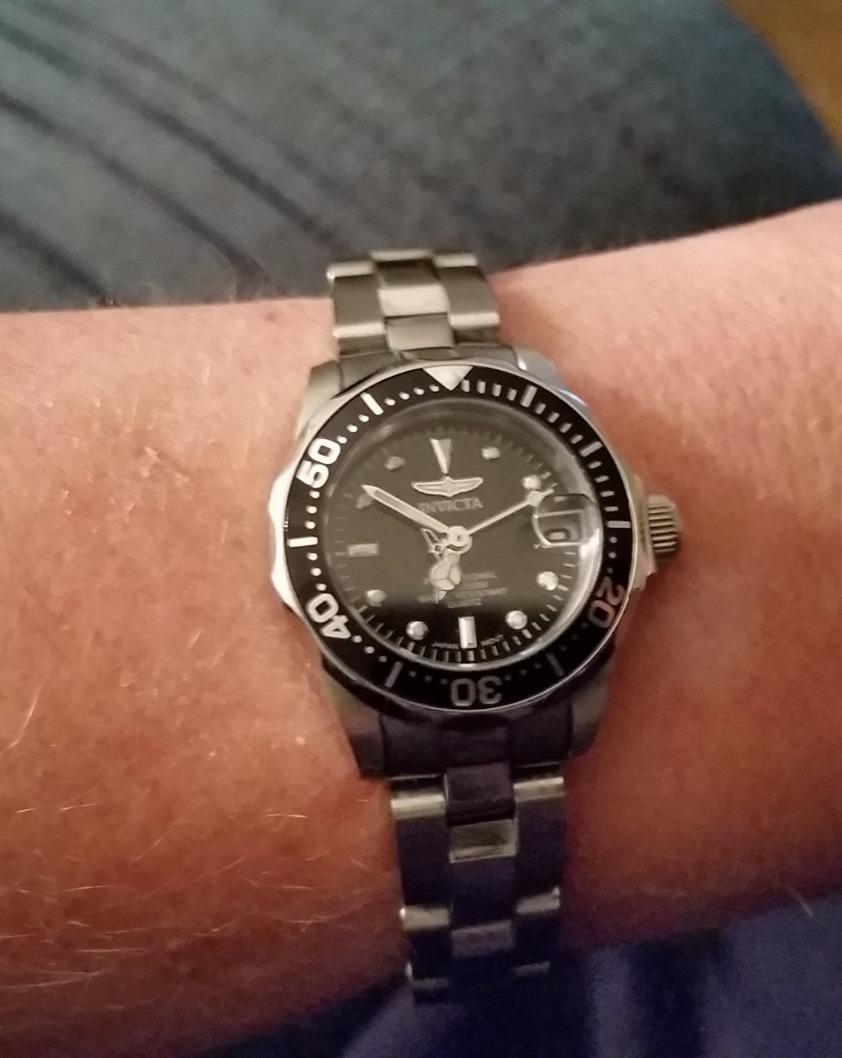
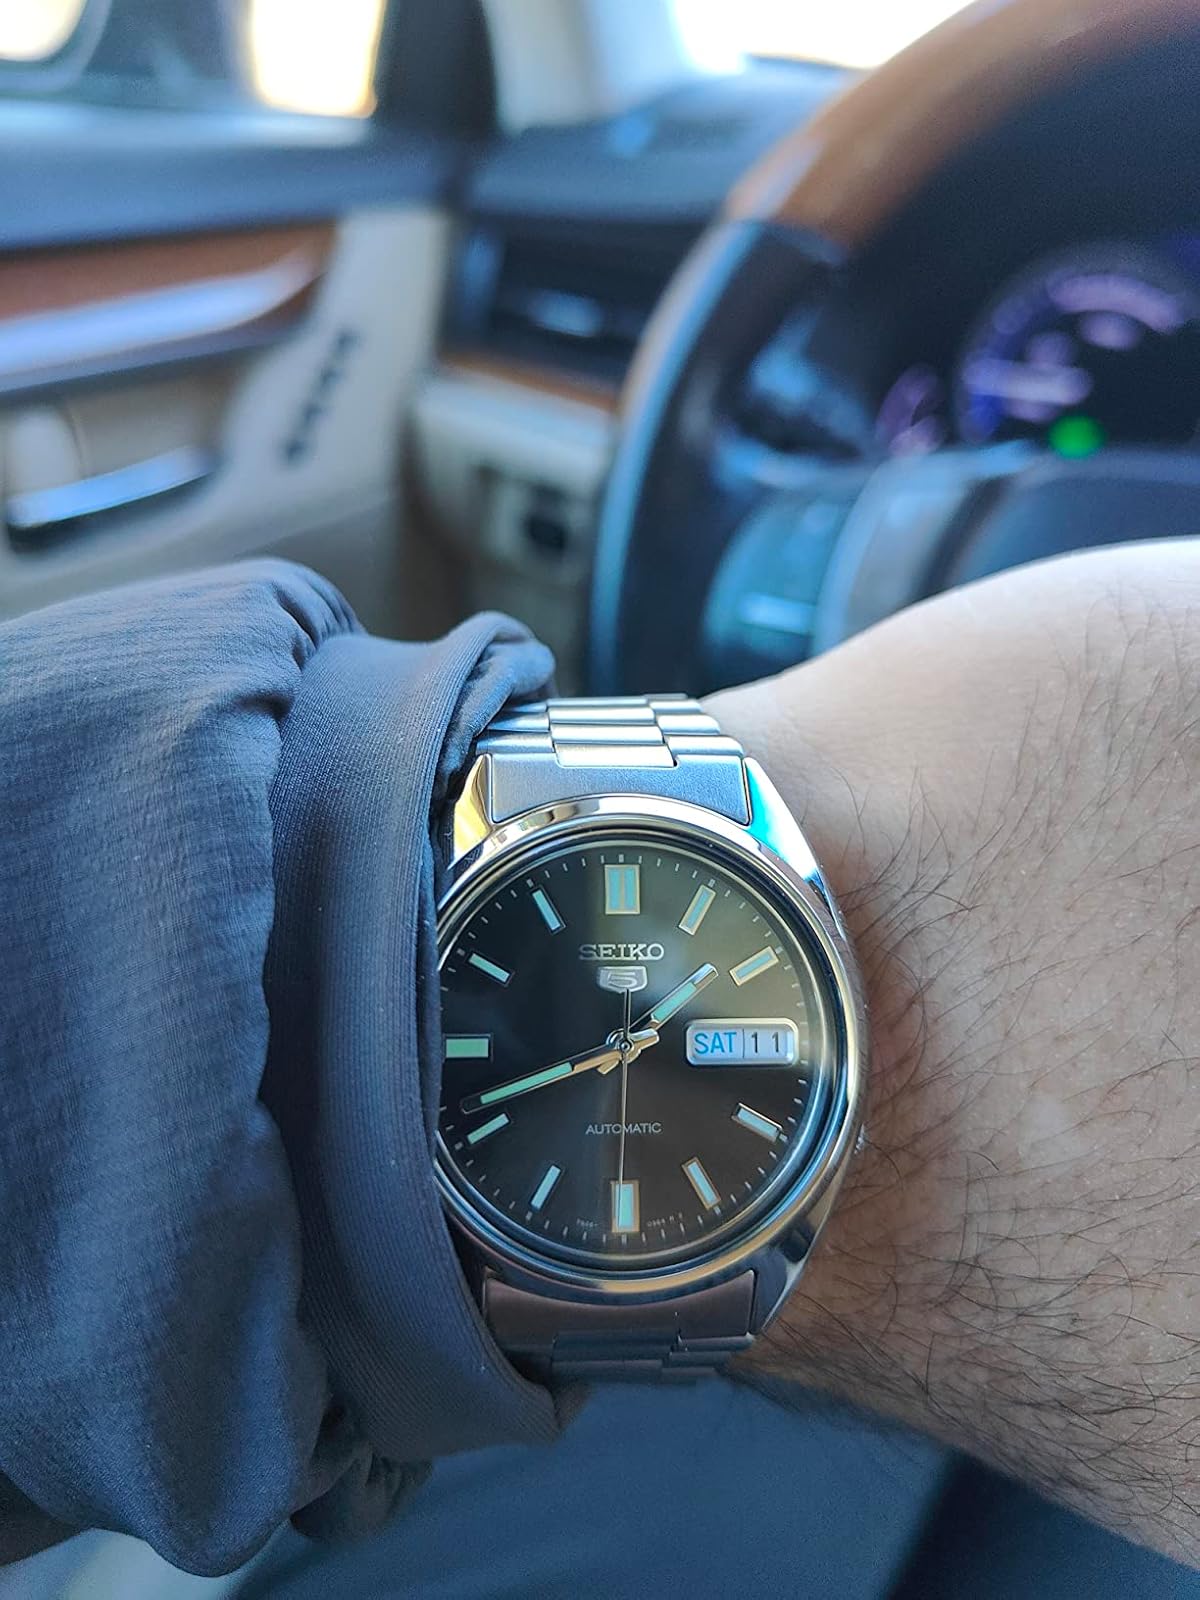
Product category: accessories_watch
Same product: no